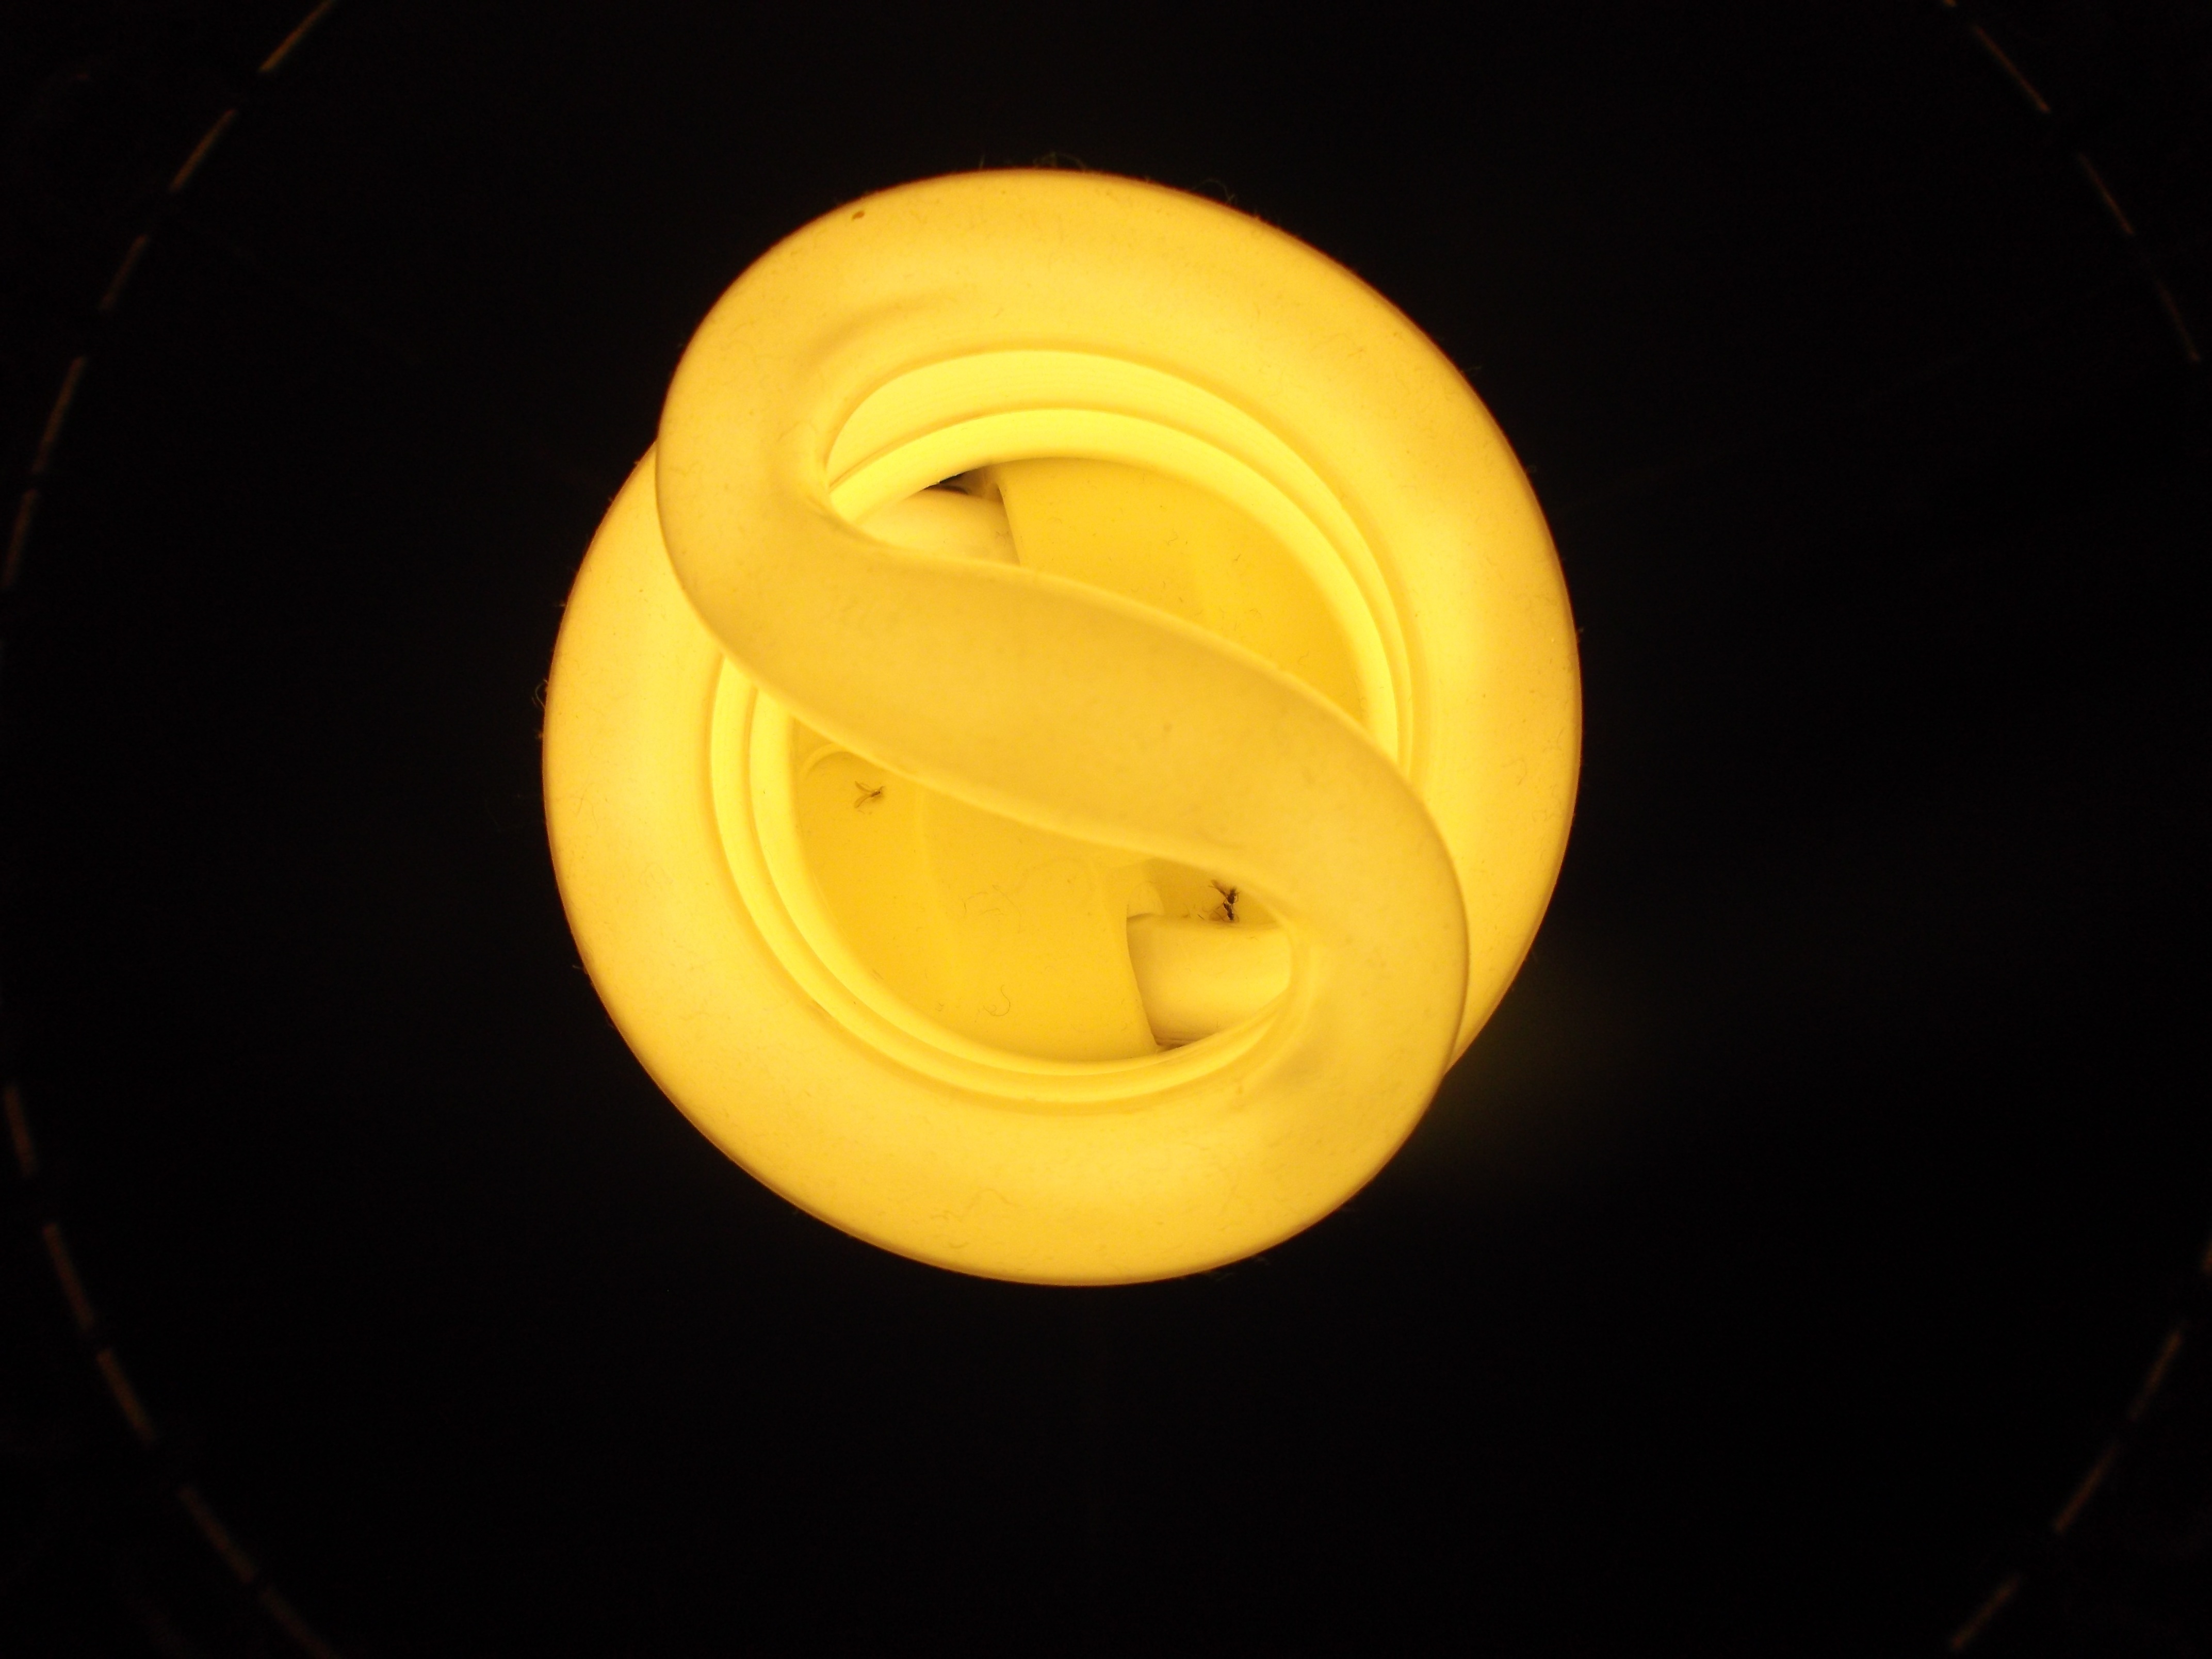
light, wheel, spiral, flower, number, color, glow, lamp, yellow, lighting, circle, fluorescent, light fixture, brightness, macro photography, the light bulb, incandescent light bulb